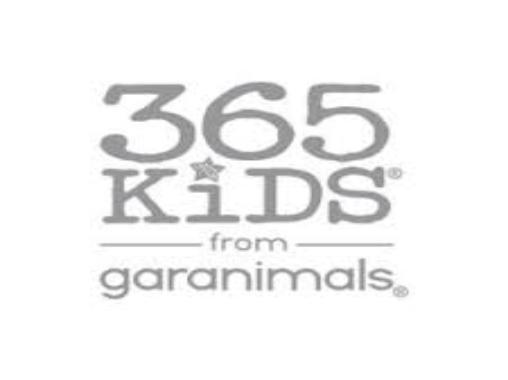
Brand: garanimals
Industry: Clothes